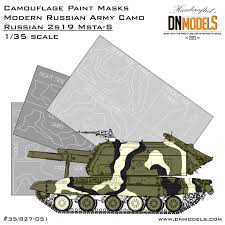
Label: Self Propelled Artillery